Selena Piek

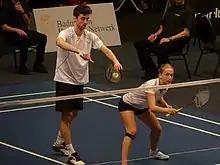
Jacco Arends and Selena Piek in action

Piek and her partner, Tabeling, started the 2023 season on the Asian tour with unsatisfactory results. They had to accept defeat in the early rounds at the Malaysia and India Opens as well as at the Indonesia Masters in January. Their performance then improved in March, reaching the quarter-finals at the All England Open and the semi-finals at the Swiss Open. In July, Piek won her second gold medal at the European Games by winning the mixed doubles title with Tabeling, where she previously in 2019 won the women's doubles with Cheryl Seinen. In the remaining tournaments in 2023, Piek and Tabeling did not win any BWF World Tour, with their best were reaching the quarter-finals at the Hylo Open.